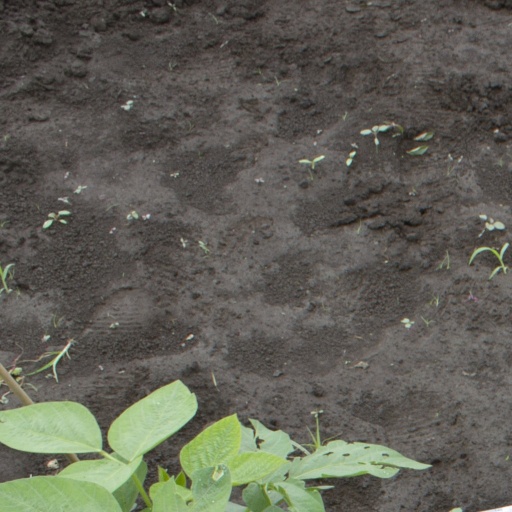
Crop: soybean